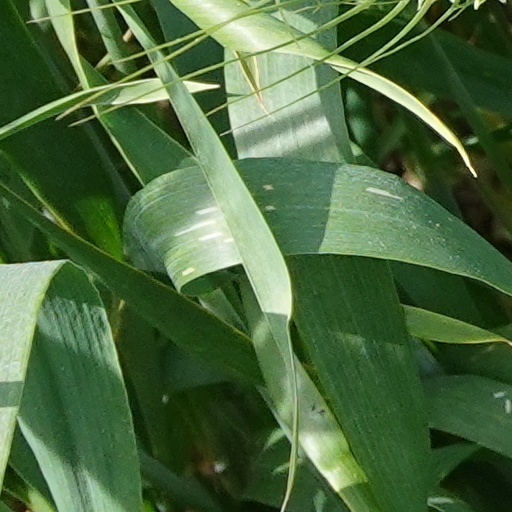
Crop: wheat